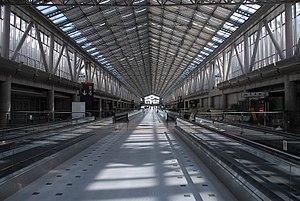
Tokyo Big Sight, aussi connu officiellement sous le nom de Tokyo International Exhibition Center, est un palais des congrès japonais ouvert en avril 1996. Situé à Odaiba, baie de Tokyo, le centre est l'une des plus grandes salles de congrès de la ville, et sa représentation la plus emblématique en est sa Tour de conférence.